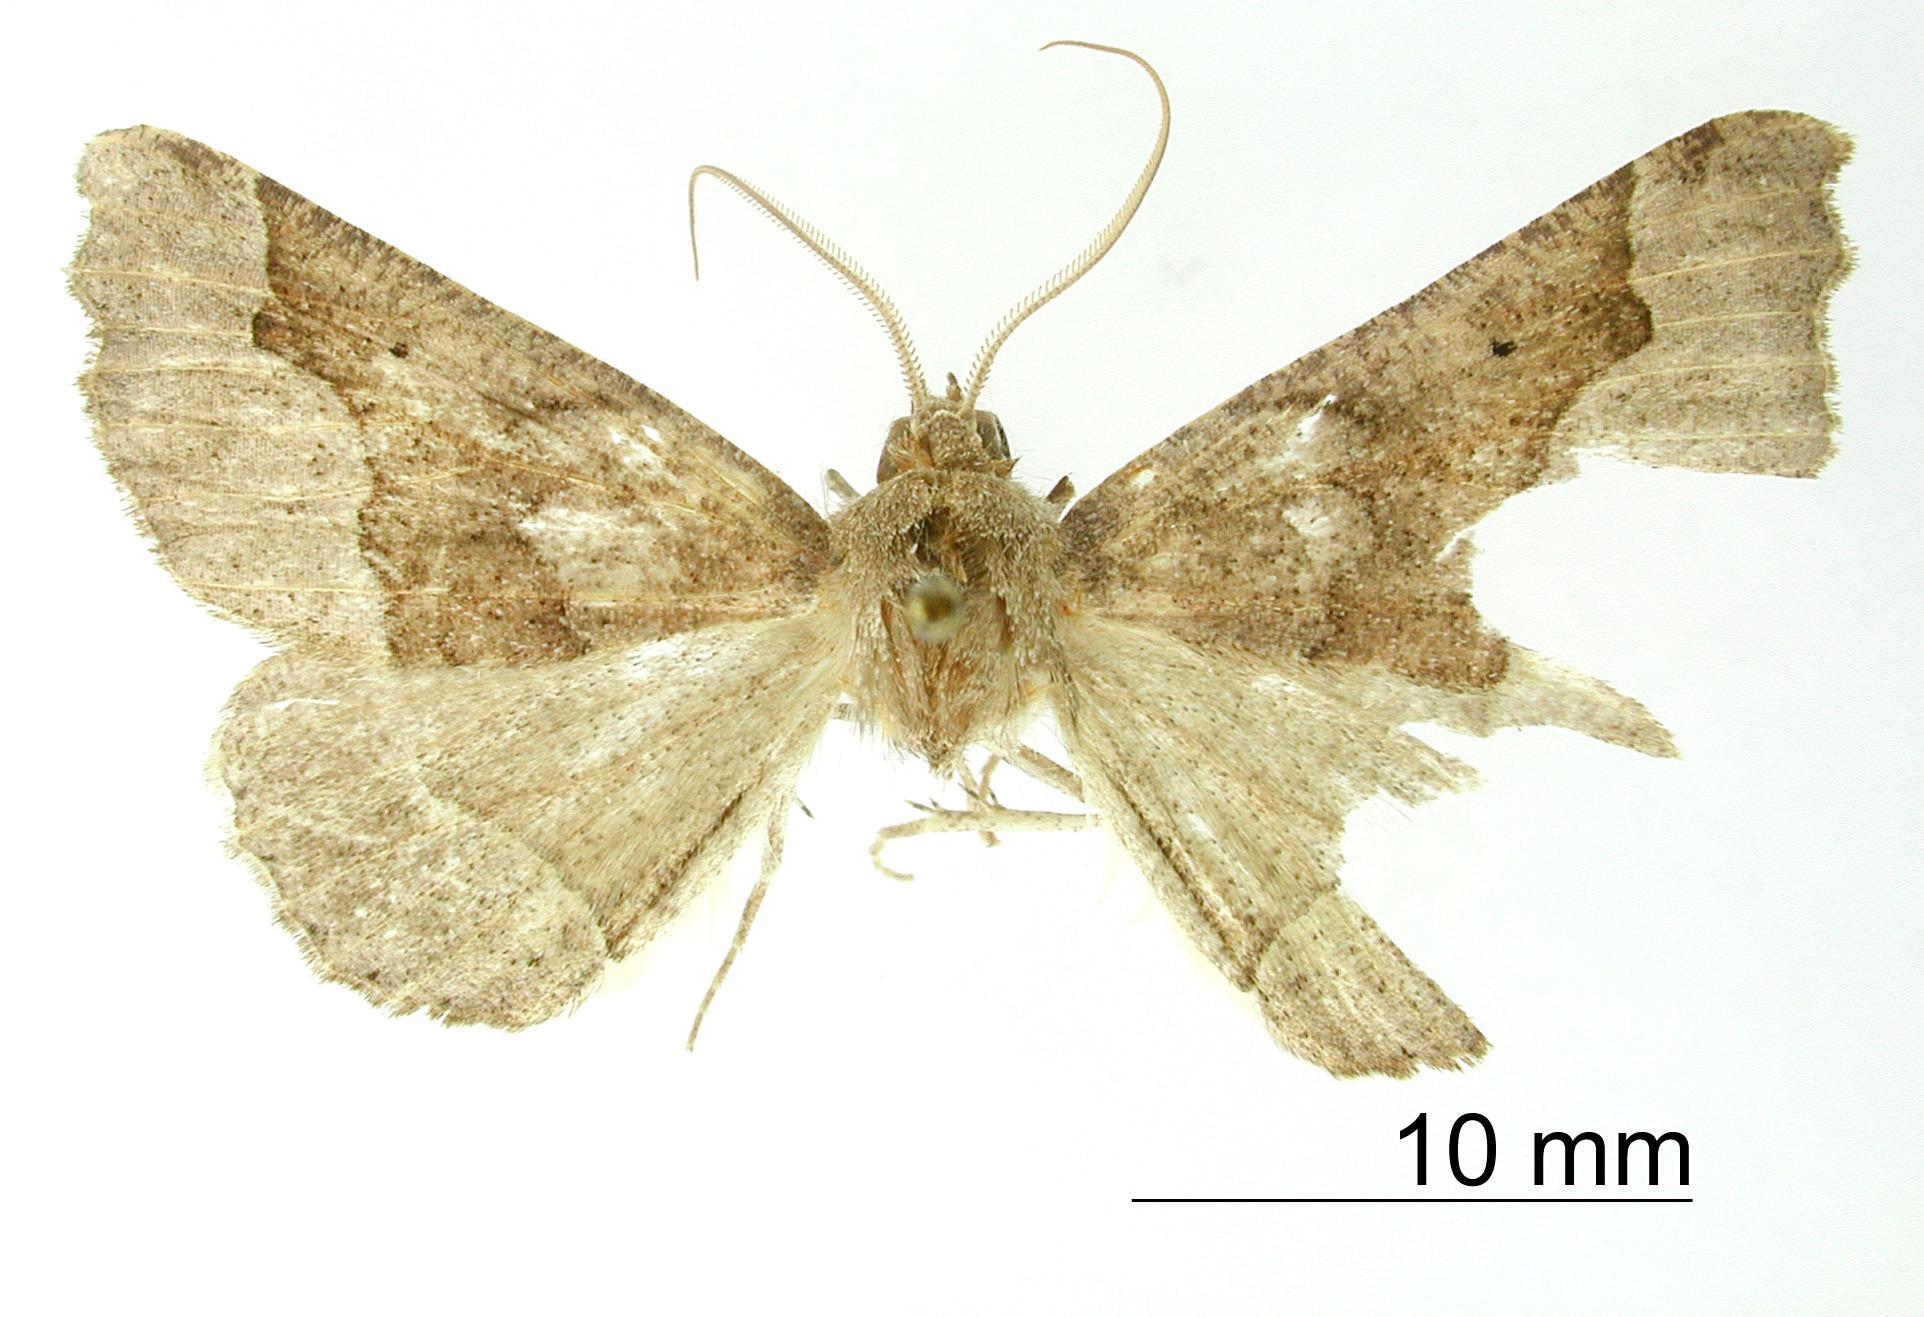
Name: Pero contrasta
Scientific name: Pero contrasta Poole, 1987
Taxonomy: Animalia, Arthropoda, Insecta, Lepidoptera, Geometridae, Ennominae
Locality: Rancho Grande, Aragua, Venezuela, Venezuela